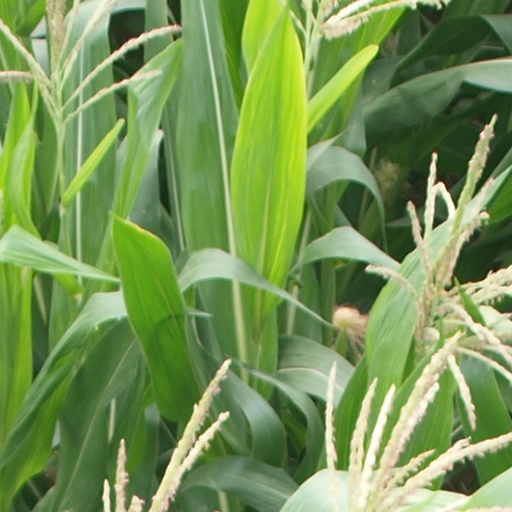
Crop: maize; corn